Eltra Bydgoszcz

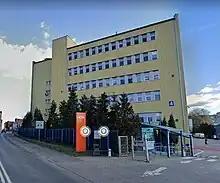
"TE Connectivity" plant at 4 Unii Lubelskiej street

The building dates back to 1910, it has been built for Agnes Wiechert, the wife of a veterinary surgeon, living in the same street. On 1 March 1923 Stefan Ciszewski set up there its first workshop. In 1992, a commemorative plaque was unveiled near the porch, recalling a World War II clandestine cell codenamed "3x3", led by Lieutenant Colonel and intelligence officer Józef Gruss, which operated in the edifice.